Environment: real
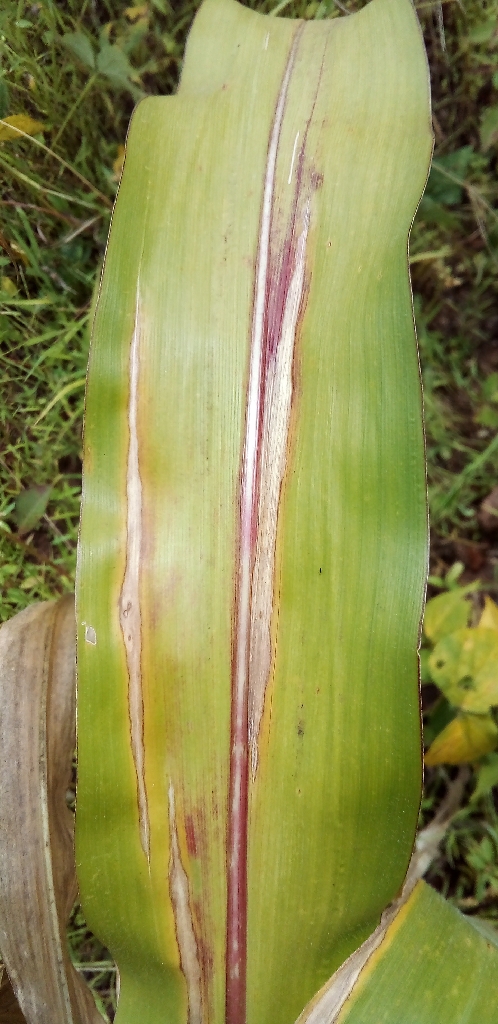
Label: northern_corn_leaf_blight